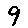
Label: 9